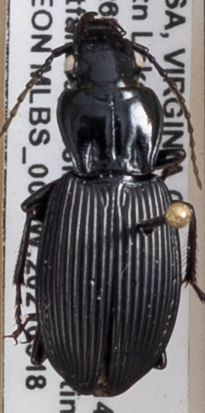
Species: Pterostichus lachrymosus
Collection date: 2021-05-18
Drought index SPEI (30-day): -1.082
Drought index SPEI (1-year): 1.06
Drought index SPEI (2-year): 1.45